Dana Point, California

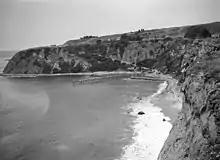
The headlands and pier at Dana Point, ca. 1925, prior to construction of the harbor

In 1923, "Los Angeles Times" publisher Harry Chandler and General M. H. Sherman, director of the Pacific Electric Railway Company, created a major real estate group to develop the Hollywood Hills. Sidney H. Woodruff, already a prominent Los Angeles homebuilder, was hired to lead the project.